Lauderdale

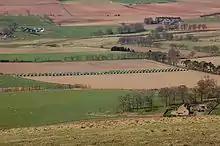
Fields in Lauderdale

Many ancient camps, and many "tumuli", are found in Lauderdale. The Roman road into Scotland, Dere Street, which means "the road into the country of the wild animals", crossed a ford at Newstead, near Melrose, where there had been a Roman fort and garrison, and entered Lauderdale. Dere Street is said to have been reconditioned by King Malcolm Canmore and probably used by him in his almost constant warfare against England. The Roman road has now been traced from the Tweed through Lauderdale to Soutra.